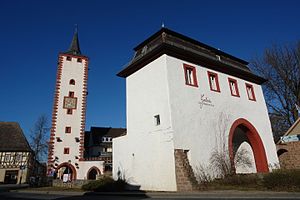
Karlstadt / Historie
Oberes Tor i Karlstadt
Karlstadt er administrationsby i Landkreis Main-Spessart i regierungsbezirk Unterfranken i den tyske delstat Bayern. Den ligger omkring 25 kilometer nord for Würzburg, ved floden Main, i det Frankiske vindistrikt.